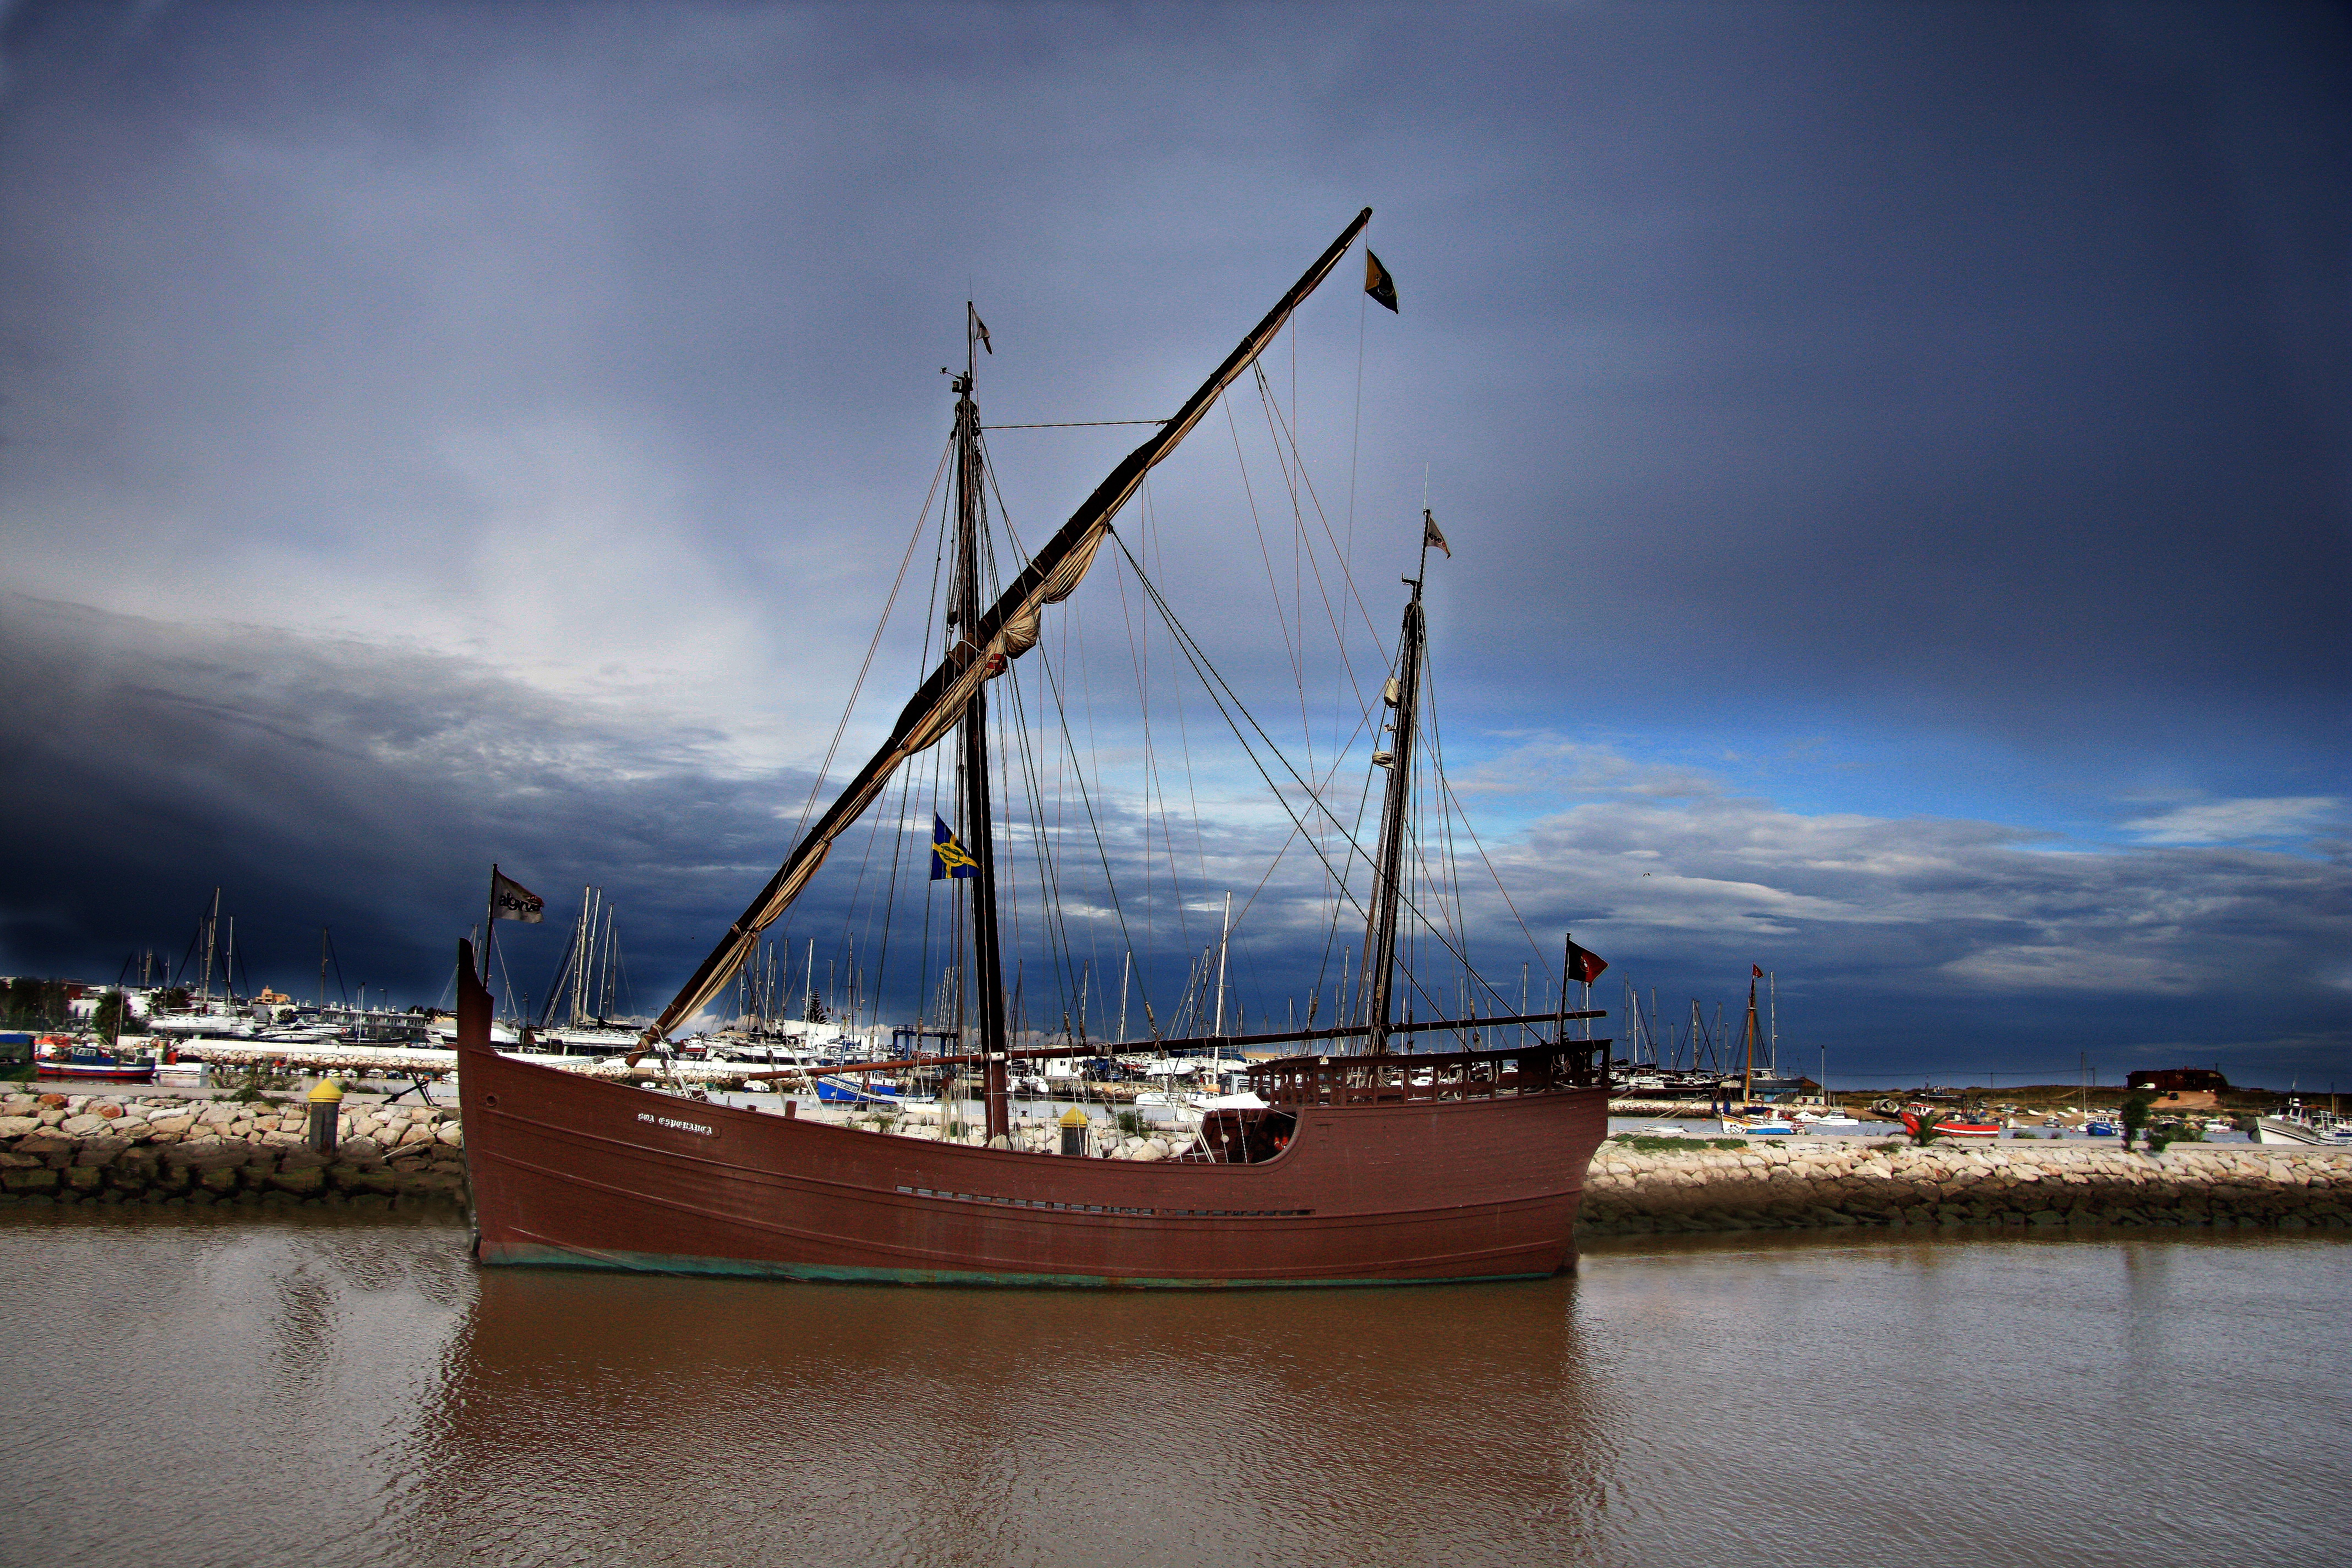
sea, coast, ocean, cloud, boat, ship, dusk, evening, reflection, vehicle, mast, bay, harbor, sailboat, sail, watercraft, schooner, sailing ship, fishing vessel, tall ship